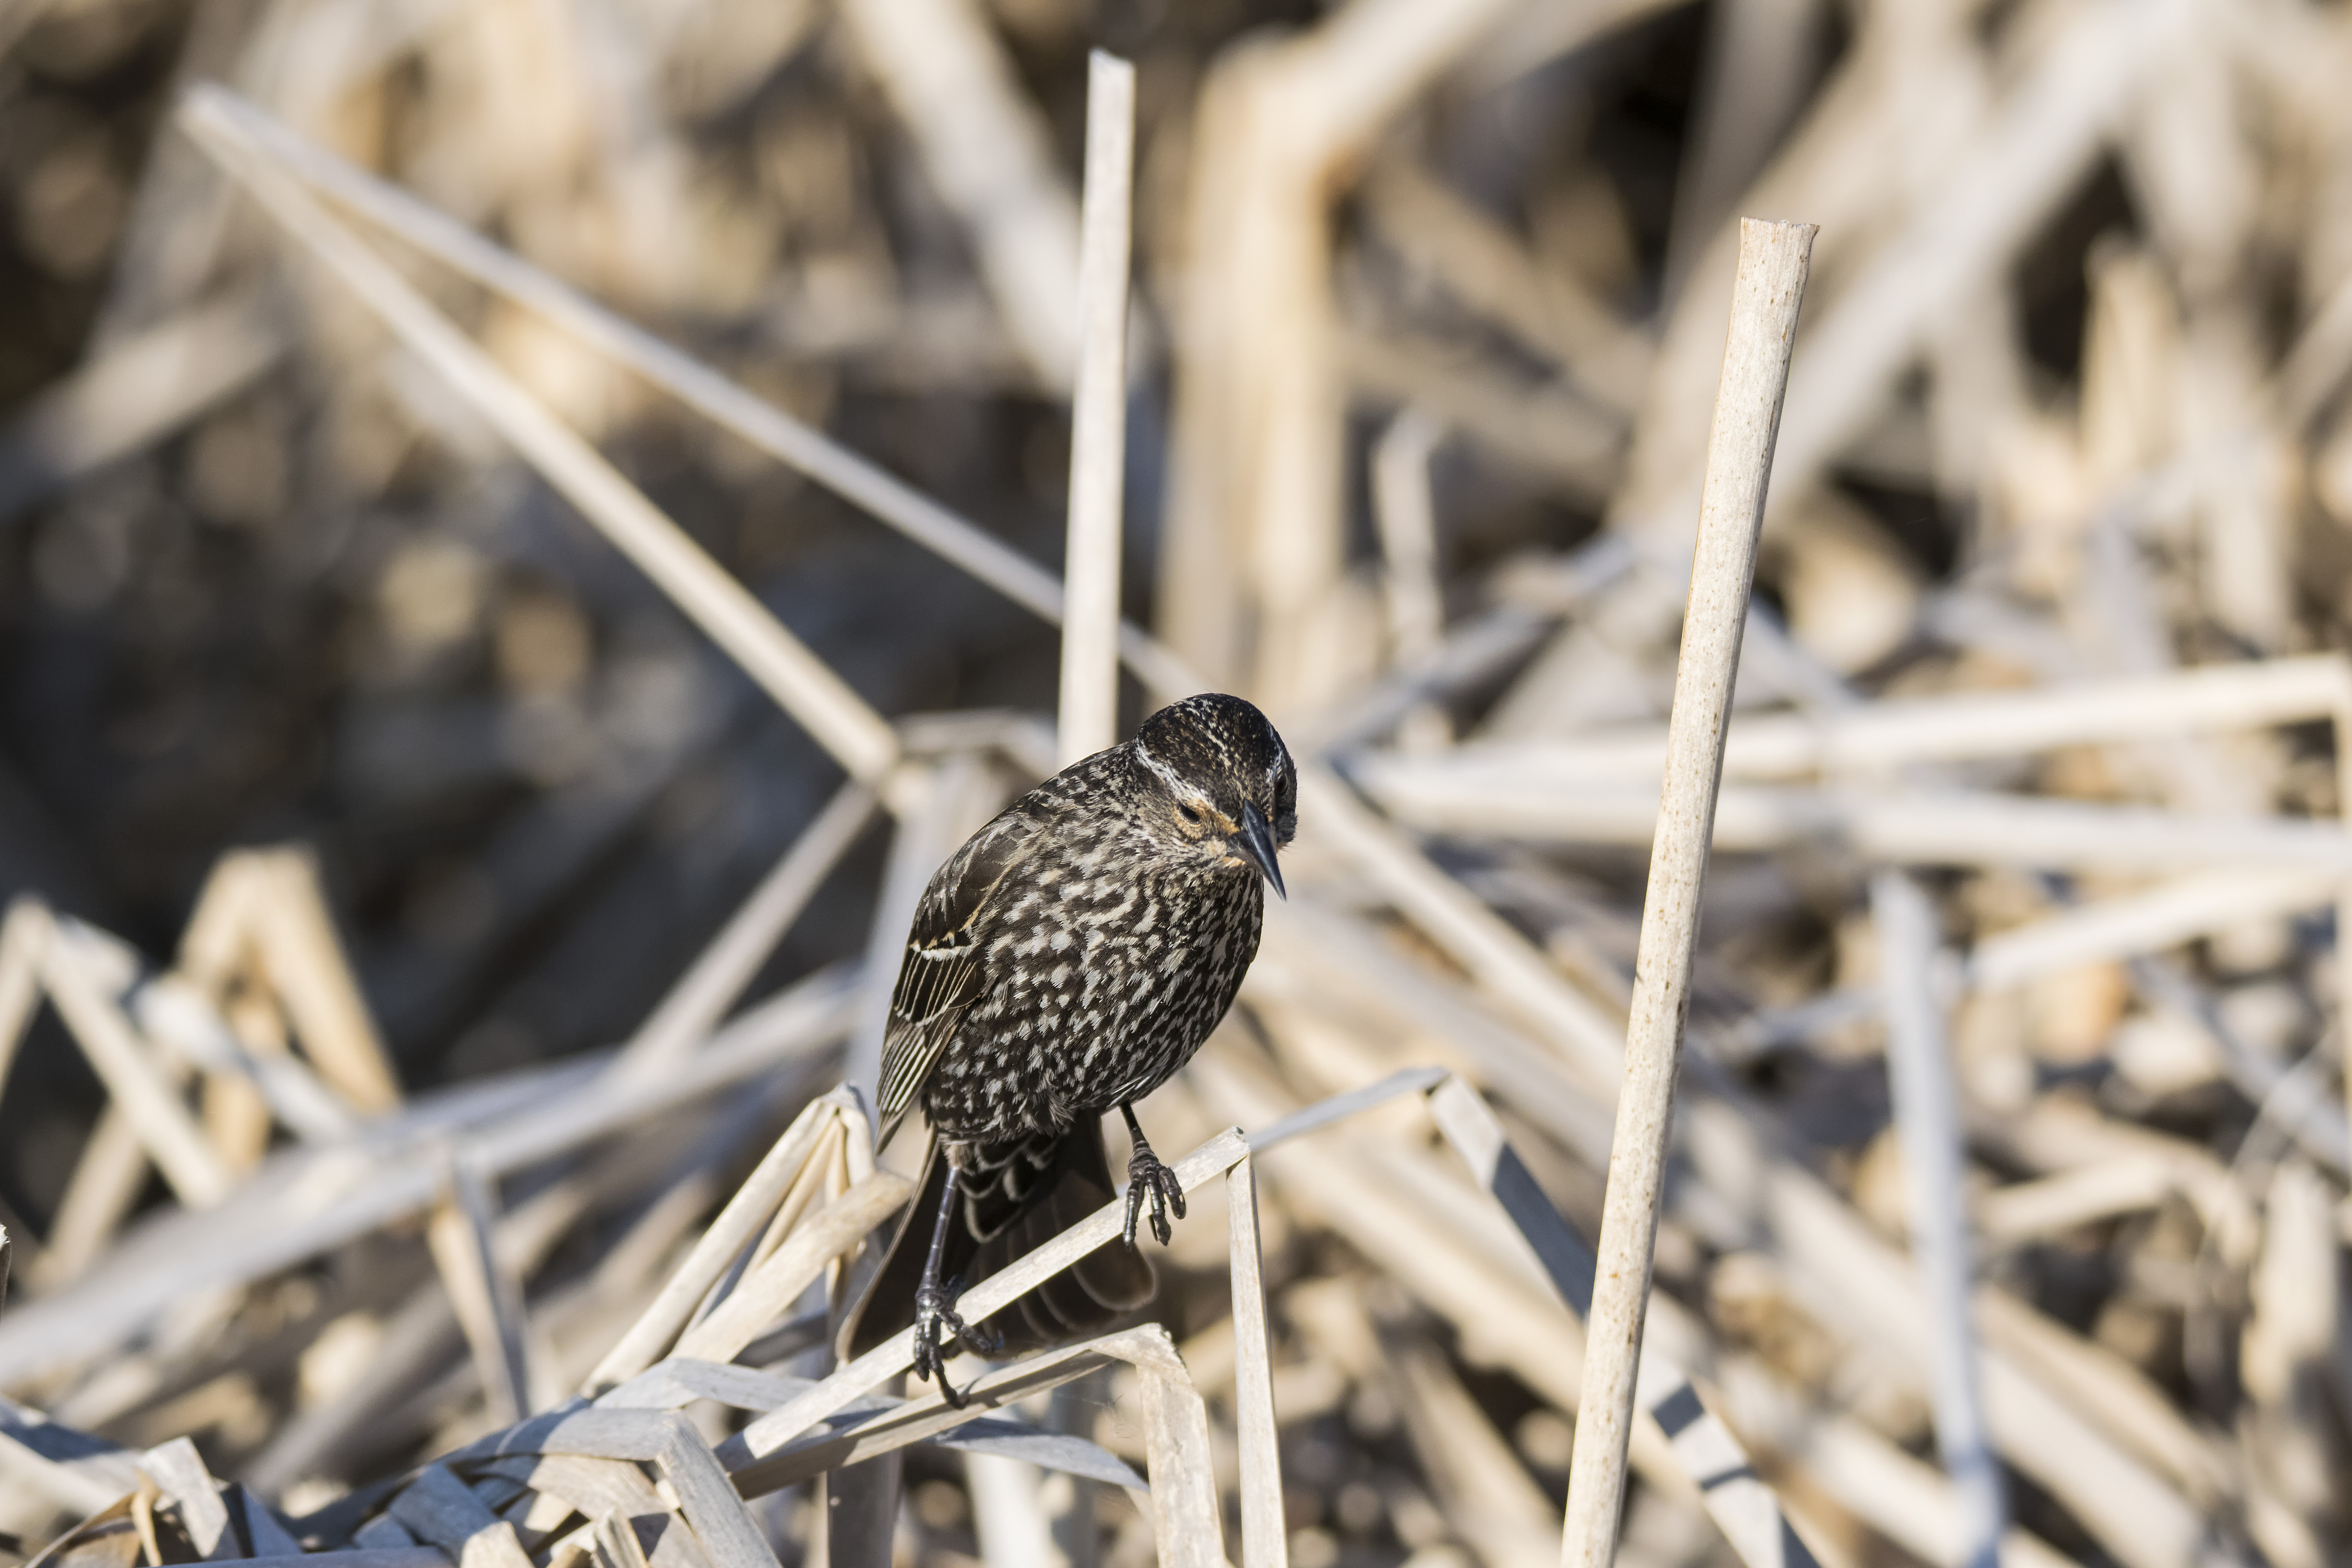
nature, branch, winter, bird, flower, wildlife, red, winged, fauna, close up, canada, a, vertebrate, quebec, blackbird, shorebird, sherbrooke, oiseau, carouge, paulettes, wren, macro photography, old world flycatcher, perching bird